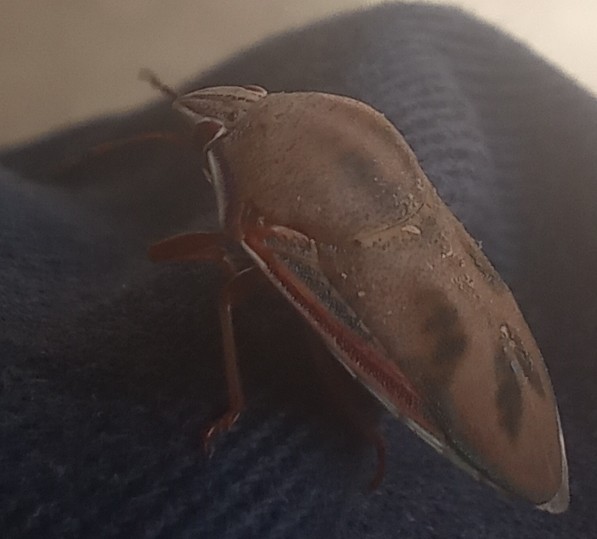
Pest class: occasional_pest